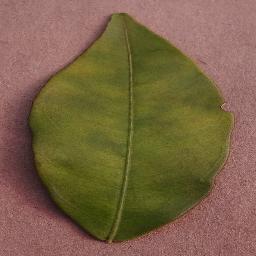
Label: Orange___Haunglongbing_(Citrus_greening)